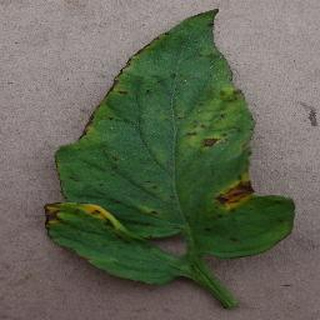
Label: tomato_bacterial_spot